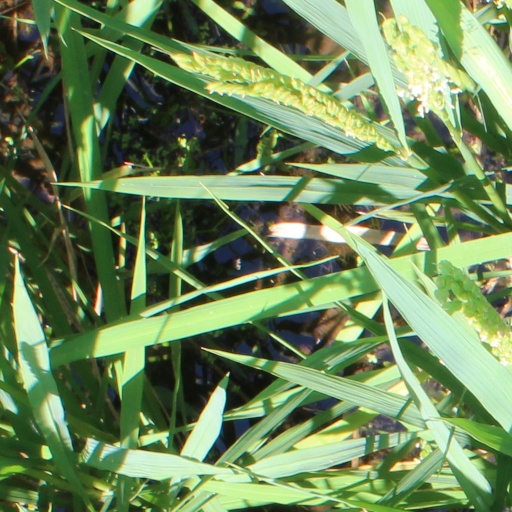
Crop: rice